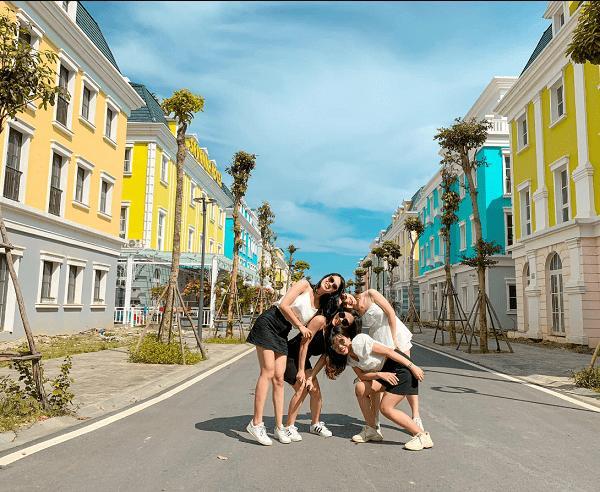
bốn cô gái đang đứng giữa đường tạo dáng chụp ảnh